Landsat program

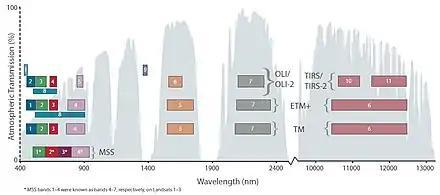
The spectral band placement for each sensor of Landsat

* TIRS bands are acquired at 100 meter resolution, but are resampled to 30 meter in delivered data product.